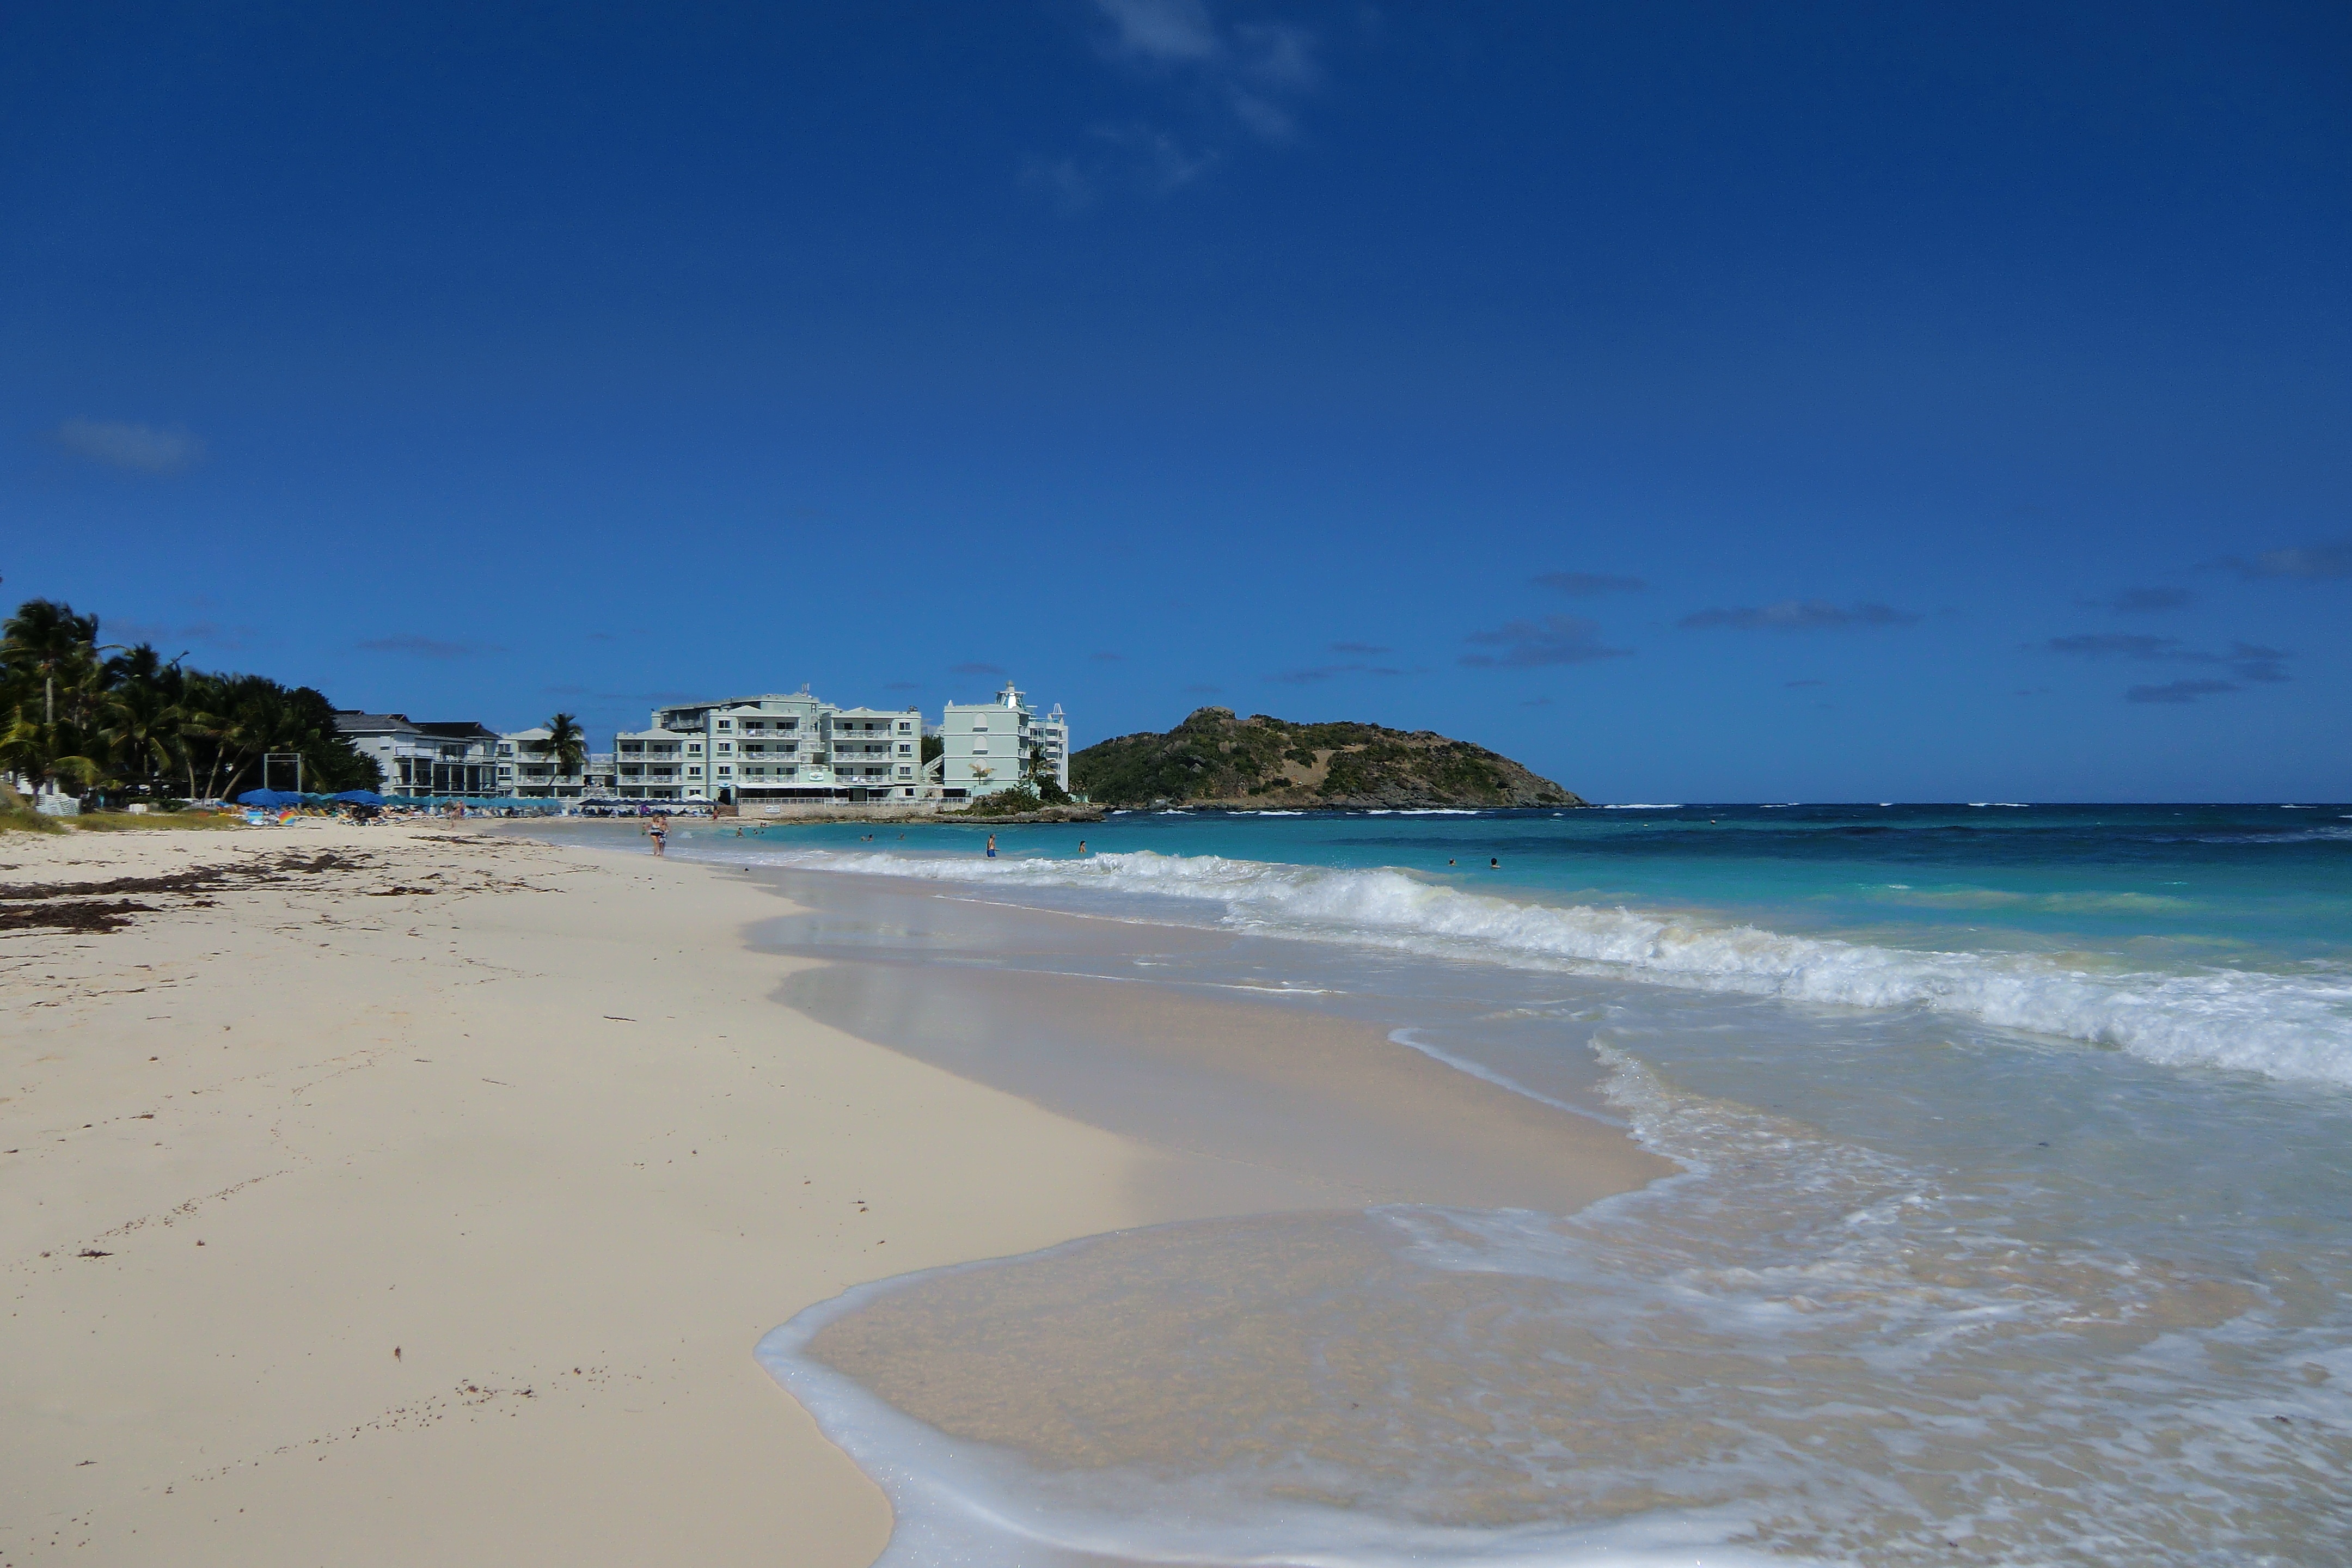
beach, sea, coast, water, nature, sand, ocean, horizon, sky, sun, shore, wave, summer, vacation, travel, relax, paradise, tropical, holiday, bay, island, body of water, relaxing, caribbean, cape, caribbean beach, wind wave